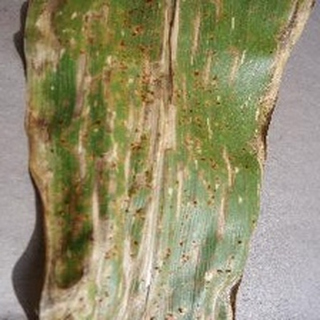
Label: corn_gray_leaf_spot